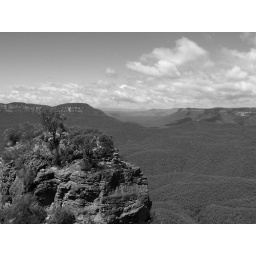
Blue mountains in black & white